2013–14 Arsenal F.C. season

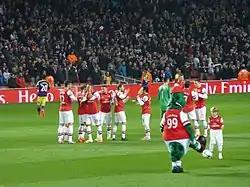
Arsenal players before their match against Swansea City on 25 March. Prior to that game, Arsenal had a record of 6 wins, 5 losses and 1 draw against the Welsh club.

Arsenal's February started on a sour note after it was revealed their new signing Källström would be out for around the next 6 games of the season despite only signing the day before. However, on the pitch, the month started brightly as a host of their rivals dropped points followed by a convincing 2–0 home win at Crystal Palace ensuring the Gunners remained unbeaten in the last 7 Premier League games going into a tough period of fixtures (described as season-defining by Per Mertesacker). The goals came from a brace from Alex Oxlade-Chamberlain on his first start since the opening day of the season as Arsenal regained their two-point lead from two matches ago. The next match was Liverpool away, which resulted in a humiliating 5–1 defeat at Anfield, with a Mikel Arteta goal from the penalty spot giving the Gunners any consolation from the match. Arsenal then hosted reigning champions Manchester United at the Emirates on the 12th, drawing disappointingly 0–0, with the threat of falling down to third in the Premier League table as Manchester City remain two points behind the Gunners, along with having a game in hand. Shortly afterwards, Wenger claimed that other managers "fear to fail" due to the fact they play down their club's title chances. Mourinho, who himself had played down any chance that Chelsea will win the league, stated that Wenger was a "specialist in failure", as the Arsenal manager had not lifted a trophy since 2005. Wenger later remarked saying that the comments made by Mourinho were 'silly and disrespectful', along with saying that Mourinho had 'embarrassed Chelsea'. Away from the Premier League and off-pitch antics, Arsenal gained their revenge over Liverpool with a 2–1 win in the FA Cup. This win ensured the Gunners progressed into the quarter-final, and are scheduled to face another Merseyside club in Everton in that tie on 8 March. Goals from Lukas Podolski and Alex Oxlade-Chamberlain ensured the result, despite Steven Gerrard pulling one back from the penalty spot. The tough run of fixtures now continue for the Gunners with reigning European champions Bayern Munich visiting the Emirates for their last 16 clash in the Champions League. Arsenal had started the game against Munich strong, and were awarded a penalty in the 7th minute with Jérôme Boateng fouling Mesut Özil in the penalty area. Özil failed to convert, as Manuel Neuer saved a left-footed shot in the centre of the goal. Things took a turn for the worse as keeper Wojciech Szczęsny fouled Arjen Robben in the 36th minute, giving away a penalty to the Bavarian side. The foul earned Szczęsny a red card, but Bayern were unable to take the advantage as David Alaba hit the left post. Toni Kroos was able to break the deadlock in the 53rd minute, netting in the top right corner. Towards the latter stages of the game, Thomas Müller was able to put a second past Arsenal, slotting in the bottom right corner. The game had ended 0–2 to Bayern, with Arsenal now requiring 3 goals at the Allianz Arena in order to progress into the quarter-finals.